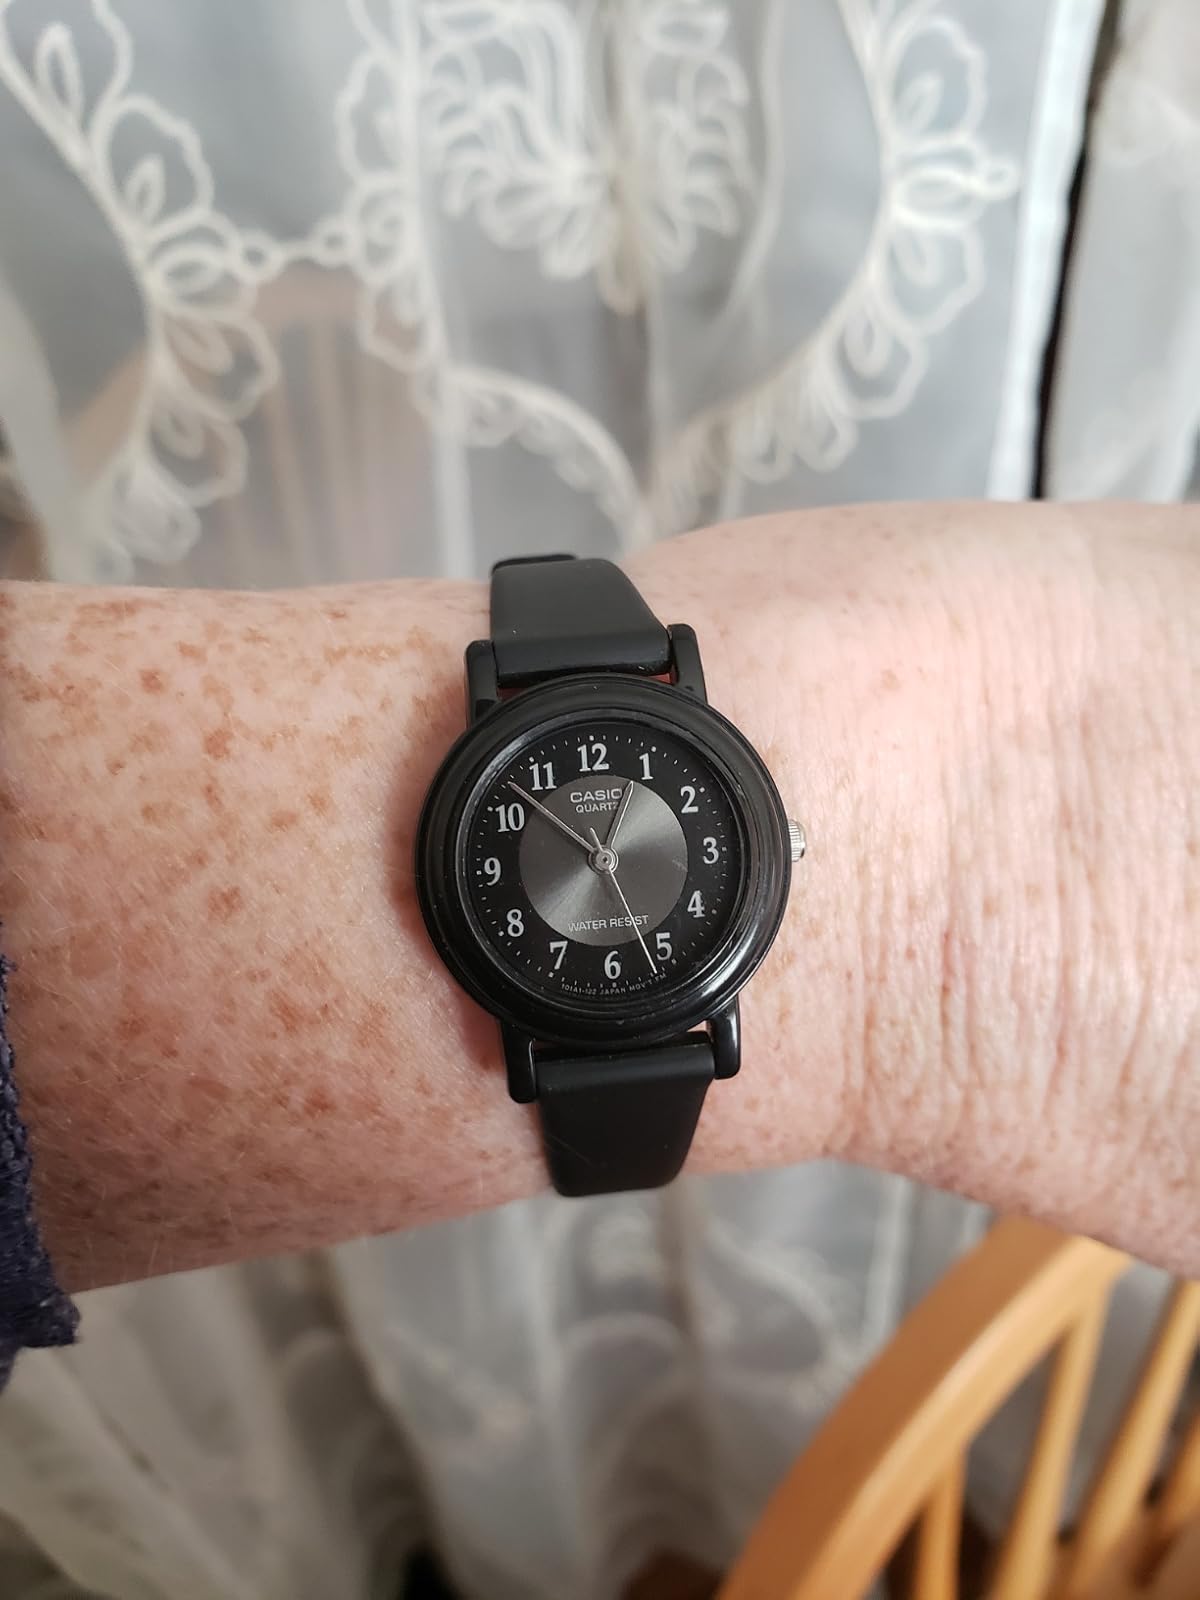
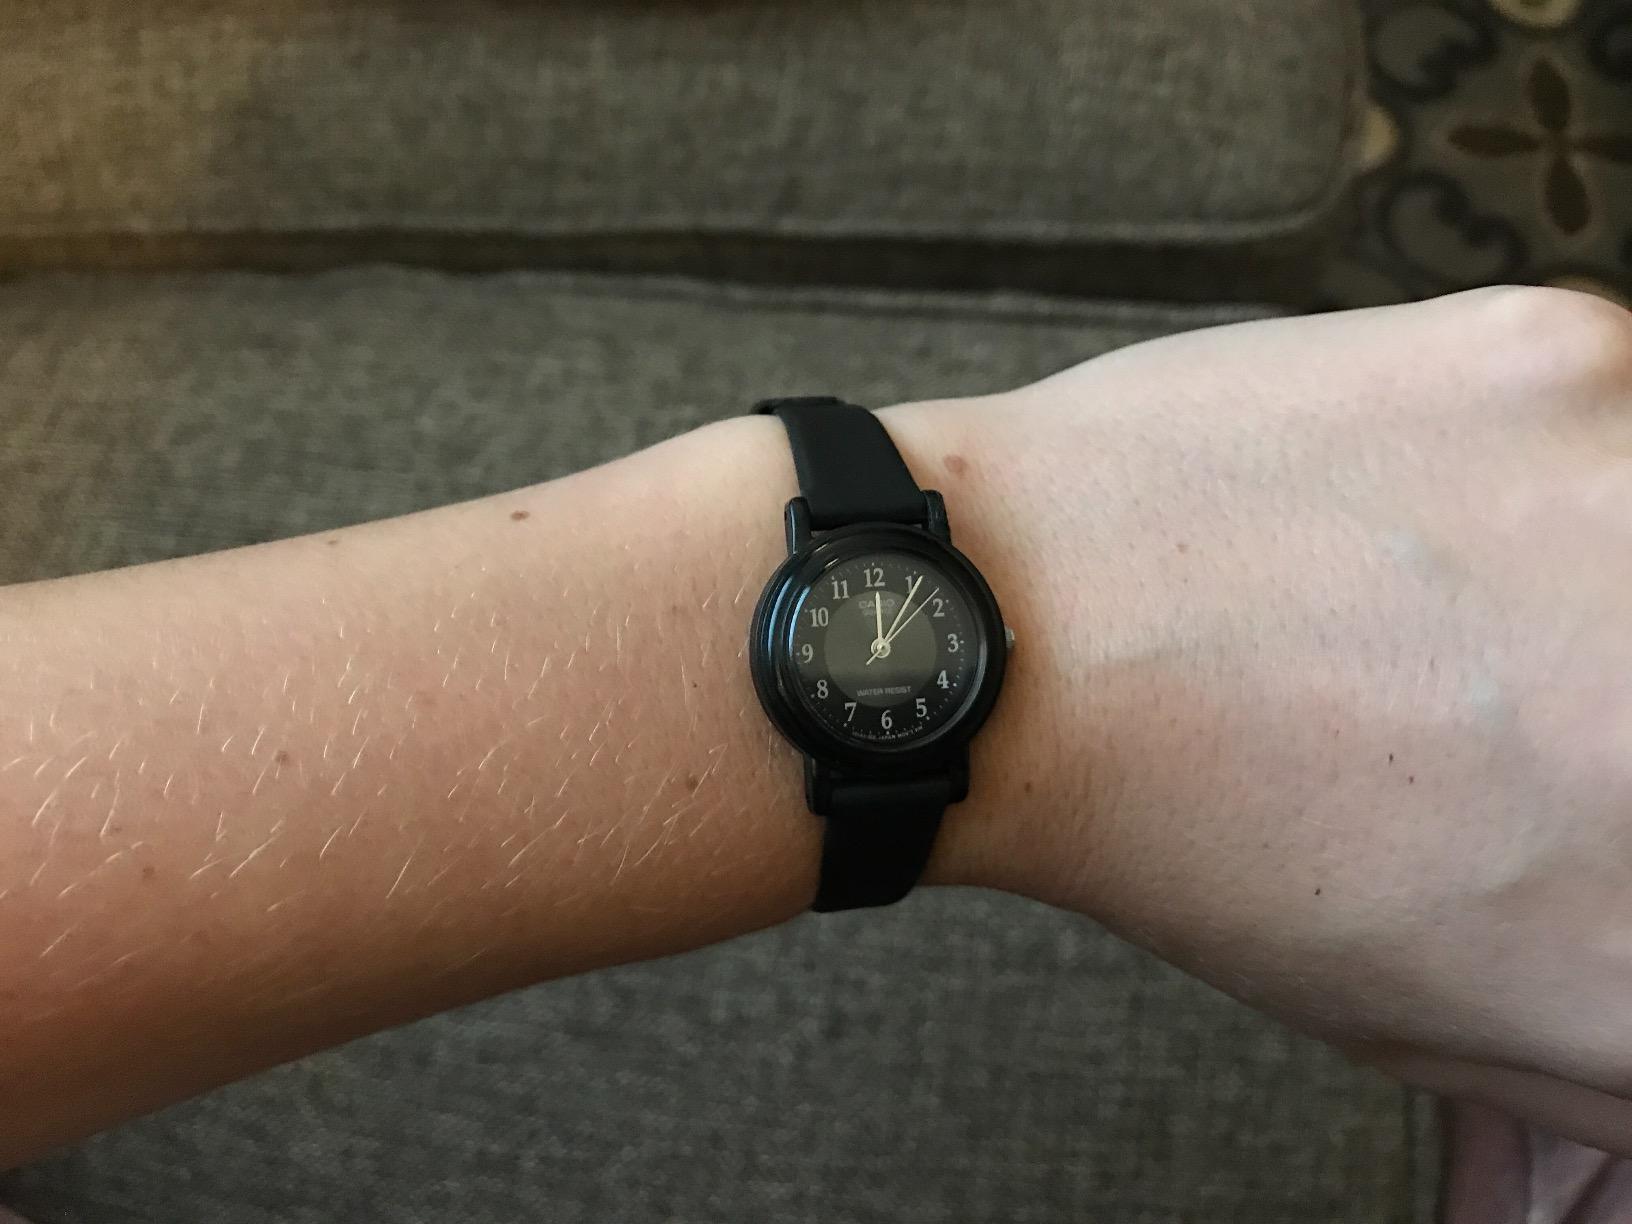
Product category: accessories_watch
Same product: yes